Margaret Atwood

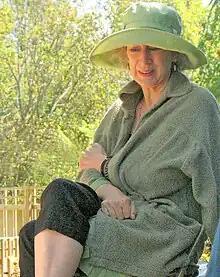
Atwood attending a reading at the Eden Mills Writers' Festival in September 2006

In 2000, Atwood published her tenth novel, "The Blind Assassin", to critical acclaim, winning both the Booker Prize and the Hammett Prize in 2000. "The Blind Assassin" was also nominated for the Governor General's Award in 2000, Orange Prize for Fiction, and the International Dublin Literary Award in 2002. In 2001, Atwood was inducted into Canada's Walk of Fame.